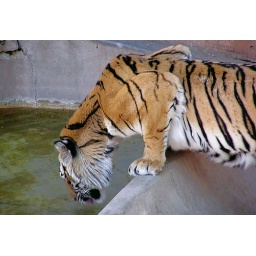
A tiger drinking water at the Rio Grande zoo in Albuquerque, New Mexico.